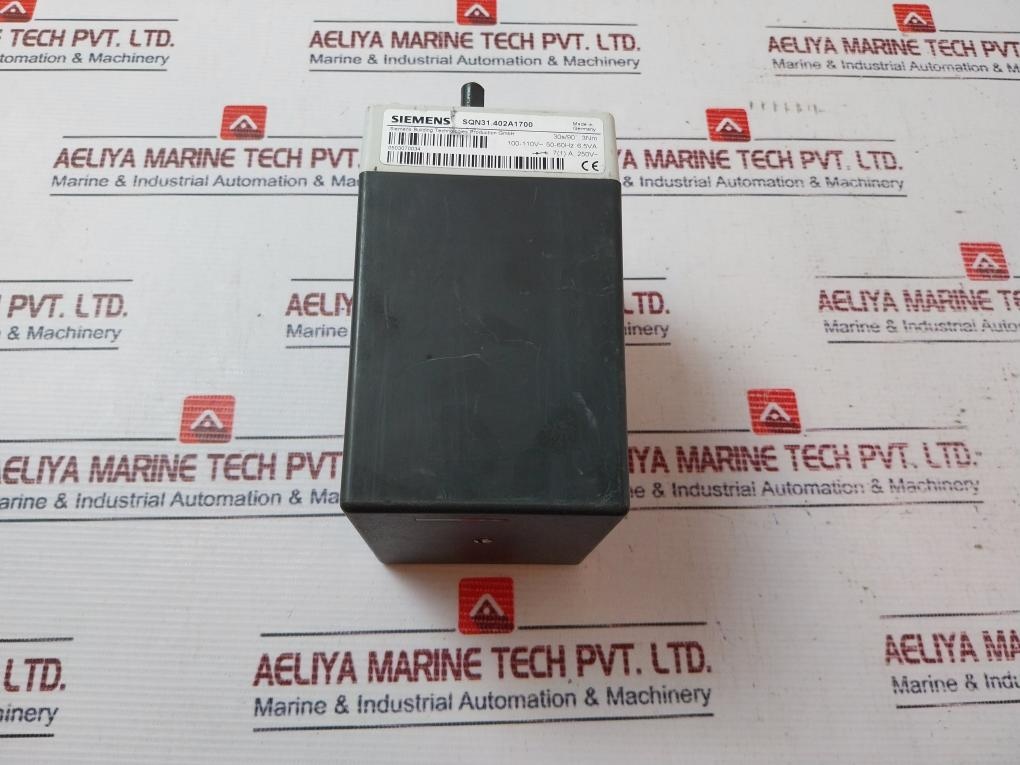
Siemens Sqn31.402A1700 Servo Motor 7(1)A, 250V
Brand: Siemens
Siemens Sqn31.402A1700 Servo Motor 7(1)A, 250V Siemens Building Technologies Production Gmbh Sqn31.402A1700 0503070034 30S/90°, 3Nm 100-110V~ 50-60Hz 6.5Va 7(1)A, 250V~ Made In Germany Weight: 690 Gm
Category: Hardware > Power & Electrical Supplies > Electrical Motors > Servo Motors